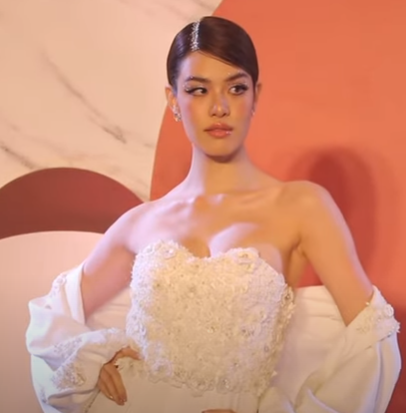
กาญจน์เกล้า ด้วยเศียรเกล้า

| name = กาญจน์เกล้า ด้วยเศียรเกล้า
| image = Karnklao Duaysienklao @ Fashion Show Silhouette Fall-Winter 2019 PHYA x Sihouette.png
| birth_name = กาญจน์เกล้า ด้วยเศียรเกล้า
| nickname = เกรซ
| birth_place = กรุงเทพมหานคร ประเทศไทย
| years_active = พ.ศ. 2547–ปัจจุบัน
| notable role = นภสร - ดวงใจและสายน้ำ (2548) เพลิงพิศ โชติชัชวาล - ธิดาซาตาน (2549) อินทิรา - รักแท้แซ่บหลาย (2550) นภา - หมวยอินเตอร์ (2551) แพรวา/รุ้ง - อุบัติรักเกาะสวรรค์ (2554) กุลวรางค์ - ทวิภพ (2554) พิมลรัตน์ - สาวน้อยร้อยเล่มเกวียน (2555) อรสินี วัณณุวรรธน์ - ปีกมงกุฎ (2557) คุณหญิงโฉมฉาย/คุณสร้อย - ลิขิตริษยา (2559) นิธิมา - เรือมนุษย์ (2562) อ้ายผิง ฟัง - สวยซ่อนคม (2562) ริตา - เริงริตา (2563) หนูนา/นาเดีย - นางฟ้าคาบาเรต์ (2565) สิมะลา - หลังคาใบบัว (2566)
| ส่วนเกี่ยวข้อง = มิสทีนไทยแลนด์กรณ์ภัสสร ด้วยเศียรเกล้า (น้องสาว)
| ตุ๊กตาทอง =
| สุพรรณหงส์ =
| ชมรมวิจารณ์บันเทิง =
| โทรทัศน์ทองคำ =
| ค่าย = สถานีโทรทัศน์สีกองทัพบกช่อง 7 (2548–2562)
นักแสดงอิสระ (2563-ปัจจุบัน)
| ส่วนสูง = 175 เซนติเมตร
กาญจน์เกล้า ด้วยเศียรเกล้า (เกิด 10 ธันวาคม พ.ศ. 2531) ชื่อเล่น เกรซ เป็นมิสทีนไทยแลนด์ ประจำปี พ.ศ. 2547 มิสทีนไทยแลนด์ เป็นนักแสดง นางแบบ นักร้อง พิธีกรไทยเชื้อสายจีน|ชาวไทยเชื้อสายจีน อดีตนักแดงสังกัดช่อง 7HD|สถานีโทรทัศน์สีกองทัพบกช่อง 7 ปัจจุบันเป็นนักแสดงอิสระ
== ประวัติ ==
กาญจน์เกล้า ด้วยเศียรเกล้า เกิดวันที่ 10 ธันวาคม พ.ศ. 2531 ที่โรงพยาบาลวิภาวดี กรุงเทพมหานคร มีน้องสาวสองคนคือกรณ์ภัสสร ด้วยเศียรเกล้า ชื่อเดิม พรรณวรท / พรเกล้า (แกรนด์) และ ด้วยเกล้า ด้วยเศียรเกล้า (แกรนท์), มีแม่เป็นชาวจังหวัดนครศรีธรรมราช ชื่อพาณิภัค ด้วยเศียรเกล้า (หรือบางข้อมูลระบุว่าแม่ชื่อชุติกาญจน์ ด้วยเศียรเกล้า) พ่อมาจากครอบครัวคนจีน (แซ่อึ้ง 黄) ชื่อเศียร ด้วยเศียรเกล้า
== การศึกษา ==
* ระดับชั้นอนุบาล โรงเรียนอนุบาลสีวลี
* ระดับประถมศึกษา โรงเรียนพระหฤทัยดอนเมือง
* ระดับมัธยมศึกษา โรงเรียนหอวัง
* ระดับปริญญาตรี สาขาวิชาสื่อสารการตลาด วิทยาลัยนิเทศศาสตร์ มหาวิทยาลัยรังสิต ได้คะแนนเฉลี่ยสะสม 3.00 รับปริญญาบัตรเมื่อวันที่ 26 กุมภาพันธ์ พ.ศ. 2555คันปาก_เกรซ_กาญจน์เกล้า_รับปริญญาที่_ม.รังสิต.html เกรซ กาญจน์เกล้า รับปริญญาที่ ม.รังสิต "เกรซ กาญจน์เกล้า -ม็อก จีทเวนตี้" รับปริญญา ม.รังสิต "เกรซ กาญจน์เกล้า -ม็อก จีทเวนตี้" รับปริญญา ม.รังสิต
== ผลงาน ==
=== ละครโทรทัศน์ ===
=== ละครซิทคอม (รับเชิญ) ===
=== ละครเฉลิมพระเกียรติ ===
=== ละครเวที ===
=== ภาพยนตร์ ===
* พ.ศ. 2555 ตีสาม 3D รับบท เชอร์รี่ ตอน...เรือนหอคนตาย
=== ดนตรี (เพลง) ===
* “เพลง Notebook” อัลบั้ม มิสทีนแก๊งค์ (ร่วมกับมิสทีนไทยแลนด์)
* “เพลง หากเรายังรักกัน” เพลงรณรงค์ให้คนไทยรักกัน (ร่วมกับนักแสดง สังกัด สถานีโทรทัศน์สีกองทัพบกช่อง 7)
* "เพลง สองมือพ่อ" เพลงเฉลิมพระเกียรติ ๘๘ พรรษา พระบาทสมเด็จพระเจ้าอยู่หัว รัชกาลที่ ๙ (ร่วมกับนักแสดง สังกัด ช่อง 7 เอชดี|สถานีโทรทัศน์สีกองทัพบกช่อง 7), กฤตฤทธิ์ บุตรพรม, ธาวิน เยาวพลกุล, มิกค์ ทองระย้า,ศิวัฒน์ โชติชัยชรินทร์, วงศกร ปรมัตถากร, กาญจน์เกล้า ด้วยเศียรเกล้า, ทัศนียา การสมนุช, พิมประภา ตั้งประภาพร
* "เพลง แก้วตาในดวงใจ" เพลงถวายความอาลัยแด่พระบาทสมเด็จพระปรมินทรมหาภูมิพลอดุลยเดช (รัชกาลที่ 9) (ร่วมกับนักแสดง สังกัด ช่อง 7 เอชดี|สถานีโทรทัศน์สีกองทัพบกช่อง 7)
* เพลง ในหลวงของแผ่นดิน 2016
=== เพลง (ศิลปิน สังกัด Spicy Disc) ===
* เพลง I Don’t Know (ไอ ด้อน โนว์)
* เพลง HURTเรท
* เพลง กดไลค์ย้อน
* เพลง อยากให้รู้ว่ารักเธอ (ต้นฉบับ: จอนนี่ อันวา) Project Switching Voice (อาร์เอส มิวสิค|RS Music X Spicy Disc)
=== เพลงประกอบละคร ===
* เพลง Notebook ดวงใจกับสายน้ำ
* เพลง ธิดาซาตาน เพลงประกอบละครธิดาซาตาน
* เพลง เชื่อใจ เพลงประกอบละครรหัสโลกันตร์
* เพลง หัวใจในม่านเมฆ เพลงประกอบละครรักในม่านเมฆ
* เพลง รักที่ใจตามหา เพลงประกอบละครตำรวจเหล็ก
* เพลง บอกมา (ก่อน) นะ เพลงประกอบละครรักอยู่หนใด
* เพลง ธิดาพญายม เพลงประกอบละครธิดาพญายม
* เพลง รักที่รอคำตอบ เพลงประกอบละครสะใภ้หัวแดง
* เพลง ฉันไม่เคยได้สิทธิ์ ร้องร่วมกับนิว วงศกร, แพนเค้ก เขมนิจ เพลงประกอบละครปีกมงกุฎ
* เพลง เมืองน้ำตา เพลงประกอบละครสารวัตรเถื่อน
* เพลง หัวใจนำทาง เพลงประกอบละครสารวัตรเถื่อน
* เพลง ลอยไม่ถึงฝั่ง เพลงประกอบละครเรือมนุษย์
* เพลง กลับมาทวงคืน เพลงประกอบละครสวยซ่อนคม
* เพลง เสียงในหัวใจ เพลงประกอบซีรีส์นางฟ้าคาบาเรต์
* เพลง ผิดไหม เพลงประกอบละครหลังคาใบบัว
=== มิวสิกวิดีโอ ===
* ล้อเล่น (บางแก้ว)
* ไม่ต้องบอกแล้วว่าเธอรักฉัน (กอล์ฟ-ไมค์)
* โดนใจโดนจัง (โปงลางสะออน)
=== พิธีกร (โทรทัศน์) ===
* ผู้ประกาศรายการ สถานีโทรทัศน์สีกองทัพบกช่อง 7
* รายการ สปอร์ตทีวี (ทรูวิชั่นส์)
* พิธีกรการประกวด มิสทีนไทยแลนด์ ช่อง 7
* พิธีกรแทน เชียร์ - ฑิฆัมพร ฤทธิ์ธาอภินันท์ รายการ 7 สีคอนเสิร์ต ช่อง 7
* รายการ ที่นี่หมอชิต ช่อง 7
* งานประกาศรางวัล Siam Dara Star Awards
* งานประกาศรางวัล Nine Entertain Awards
* งานประกาศ รางวัลนาฏราช ครั้งที่ 11 (ช่วงรางวัลด้านละคร) ร่วมกับ ณภัทร เสียงสมบุญ
* รายการ จัดจ้านย่านวิภา ไทยรัฐทีวี (ช่อง 32)
=== พิธีกร (ออนไลน์) ===
* รายการรถทาเลนท์ ร่วมกับ monsterfon
ทางช่อง Youtube : GRACEKANKLAO OFFICIAL
=== รางวัลที่ได้รับ ===
* มิสทีนไทยแลนด์ ปี 2004
* ทีวีพูล Star Party 2012 รางวัลดาราผิวสวยแห่งปี
* รางวัลระฆังทอง 2555 (ครั้งที่ 5) สาขาสร้างสรรค์สนับสนุนมวลชนและสังคมดีเด่น ประเภทศิลปิน ดารานักแสดง นักร้อง
* รางวัลระฆังทอง 2557 (ครั้งที่ 7) สาขาสร้างสรรค์สนับสนุนมวลชนและสังคมดีเด่น ประเภทศิลปินดารา
* รางวัลลูกตัวอย่างกตัญญู 2557
* รางวัลพุทธธรรมสภา 2014 เนื่องในวันส่งเสริมพระพุทธศาสนา
* สยามบันเทิง Star’s Light Awards 2014 รางวัล ผิวขาวสะท้อนเลนส์
* รางวัลคนดีของแผ่นดิน ประจำปี 2558
* รายการ"เปลี่ยนหน้าท้าโชว์ Sing Your Face Off Season 1" ทางช่อง 7 สี และ ช่อง 7 HD ปี 2558 รางวัล "ชนะเลิศ"
* Siam Dara Star Award 2015 รางวัล สวยทิ่มใจ
* MAYA AWARDS 2016 รางวัล ดาราสาว Sexy & Healthy
* OK AWARDS 2016 รางวัล Sassy & Strong หญิงสาวที่เปิ่ยมไปด้วยความมั่นใจ
* สยามบันเทิง Stars Light Awards 2017 รางวัลผิวขาวนวลชวนมอง
* MAYA AWARDS 2020 รางวัล Sexy Star of the Year ขวัญใจมหาชน
== อ้างอิง ==
== แหล่งข้อมูลอื่น ==
*
*
หมวดหมู่:บุคคลจากกรุงเทพมหานคร
หมวดหมู่:พุทธศาสนิกชนชาวไทย
หมวดหมู่:บุคคลจากโรงเรียนพระหฤทัยดอนเมือง
หมวดหมู่:บุคคลจากโรงเรียนหอวัง
หมวดหมู่:บุคคลจากวิทยาลัยนิเทศศาสตร์ มหาวิทยาลัยรังสิต
หมวดหมู่:นักแสดงละครโทรทัศน์หญิงชาวไทย
หมวดหมู่:นักแสดงหญิงชาวไทยเชื้อสายจีน
หมวดหมู่:นักแสดงหญิงชาวไทยในศตวรรษที่ 21
หมวดหมู่:นักร้องหญิงชาวไทย
หมวดหมู่:นักแสดงหญิงชาวไทย
หมวดหมู่:นักเต้นไทย
หมวดหมู่:นางแบบไทย
หมวดหมู่:พิธีกรชาวไทย
หมวดหมู่:ยูทูบเบอร์ชาวไทย
หมวดหมู่:นักแสดงวัยรุ่นชาวไทย
หมวดหมู่:มิสทีนไทยแลนด์
หมวดหมู่:นางงามไทย